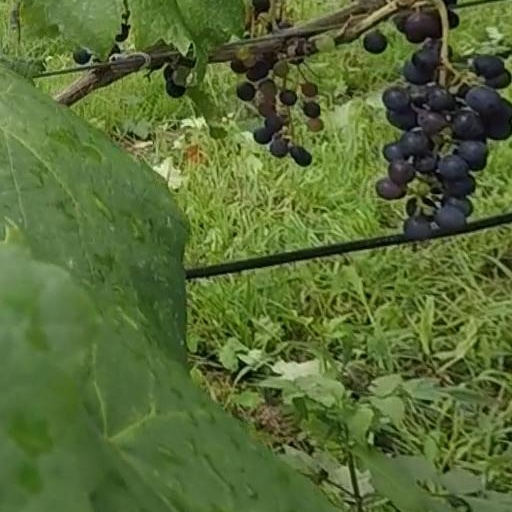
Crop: grape